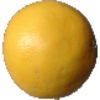
Label: white_grapefruit